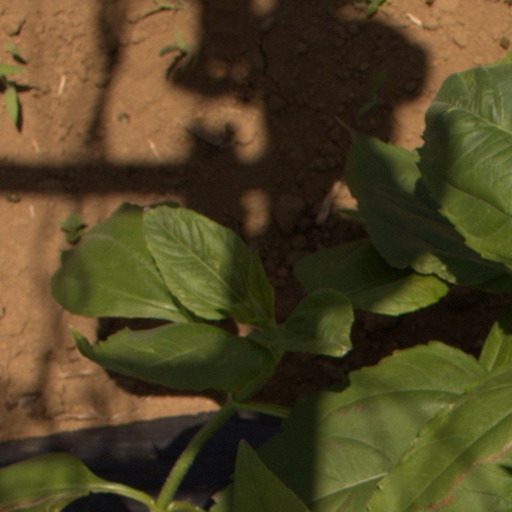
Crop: Jerusalem artichoke